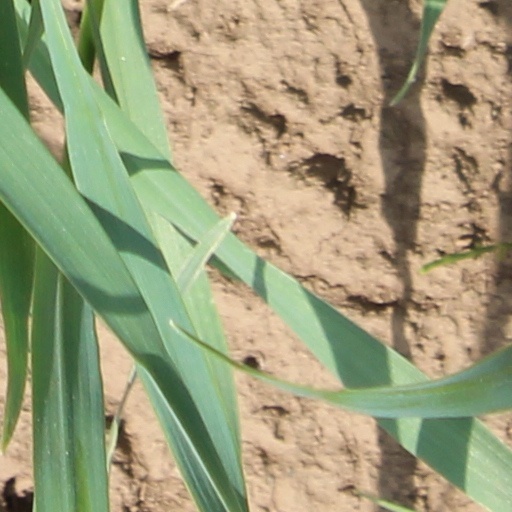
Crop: wheat